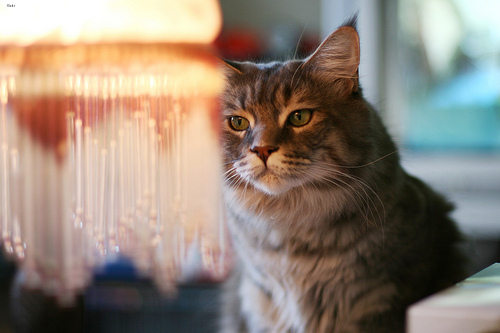
Breed: maine coon